White Creek, New York

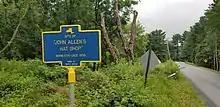
Historical marker for John Allen's hat shop on Niles Road in White Creek, New York in July 2021.

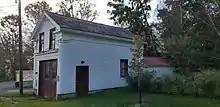
Historic White Creek, NY fire station building on County Road 68 (White Creek Rd).

White Creek was formed from Cambridge in 1815. It became a center of regional commerce late in the eighteenth century, and local prosperity reached its high point during the 1840s. Among the most interesting and important of White Creek's historic buildings are its commercial structures. The hotel and tavern and the harness shop are outstanding, rare Greek Revival-style rural commercial buildings whose presence in the historic district contribute to a fuller understanding of life in White Creek during the nineteenth century. The businesses housed in these and other White Creek structures prospered, enabling owners to build comfortable homes along the streets of the hamlet. Most of these residences survive within the present district, and their stylistic treatment illustrates the relationship between wealth and taste in White Creek from the 1750s to the 1880s.